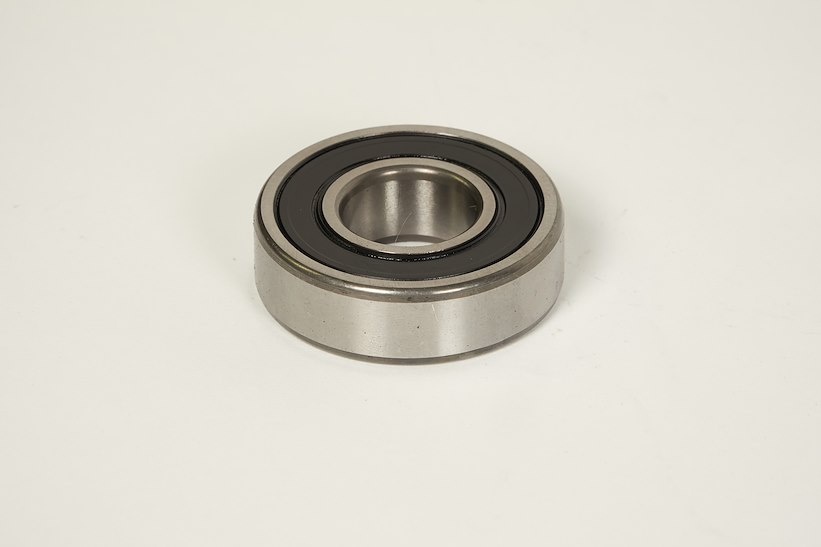
Y-Bearingblock 6204-2RSH sand cover electric
Brand: bremat
Category: Vehicles & Parts > Vehicles > Motor Vehicles > Cars, Trucks & Vans > Electric Vehicles (EV) > Electric Cars